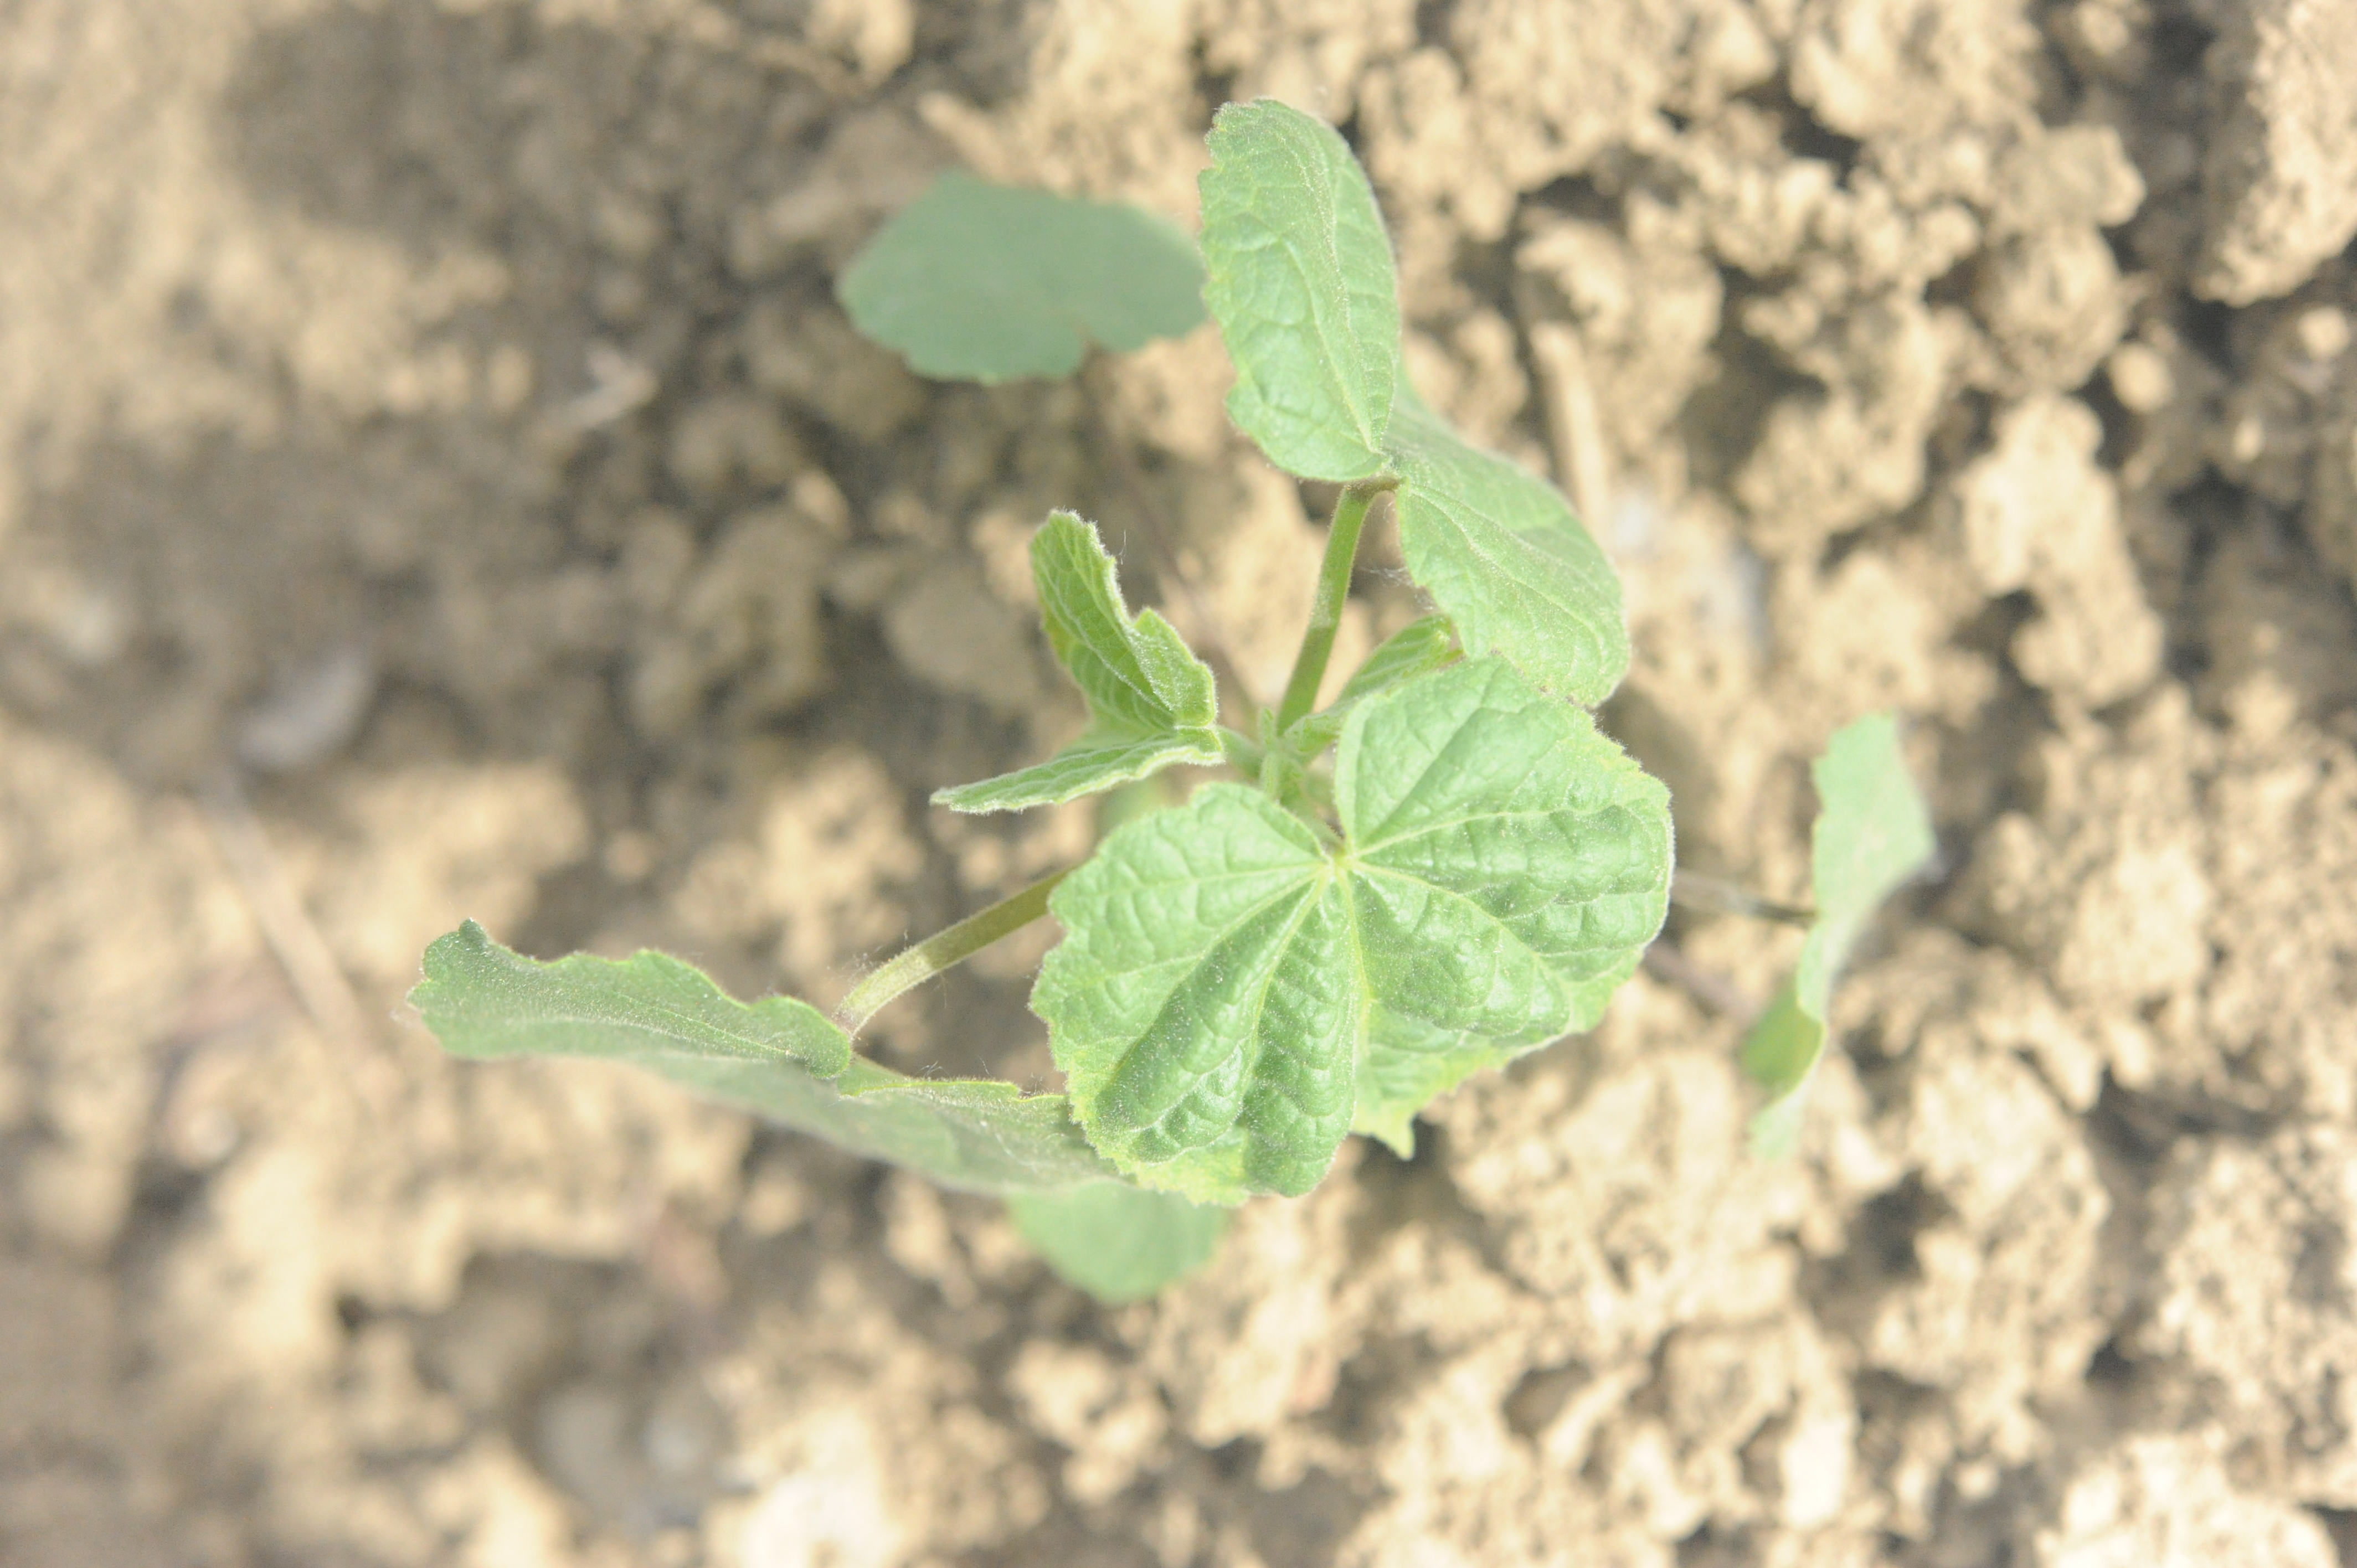
Label: velvet_leaf